The Boat Race 2001

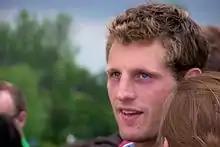
Robin Bourne-Taylor rowed at bow for Oxford.

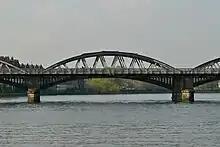
Cambridge held a two length lead at Barnes Bridge.

Boat club presidents Kieran West and Dan Snow met on the banks of the Thames at Putney for the coin toss at soon after noon on 24 March 2001. Cambridge won the toss and elected to start from the Surrey station. While the river was calm, rain began to fall just prior the start of the race. Oxford took an early lead, but both coxes were given warnings by race umpire Rupert Obholzer. A clash of blades ensued, with Cambridge's bow Colin Swainson losing his oar; this resulted in Obholzer calling for a restart for the first time in the history of the race. Once again, Oxford took the lead and held a two-second lead at Hammersmith Bridge. Although rating the same, Cambridge took the lead, to be ahead by half-a-length at the Surrey bend, and seven seconds ahead by Chiswick Steps. Extending their lead to more than two lengths by Barnes Bridge, Cambridge passed the finishing post in a time of 19 minutes 59 seconds. It was Cambridge's eighth win in nine races, and took their overall lead to 77 victories to Oxford's 69.